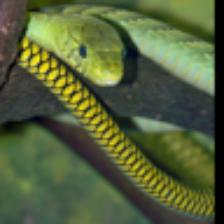
Label: NonHuman